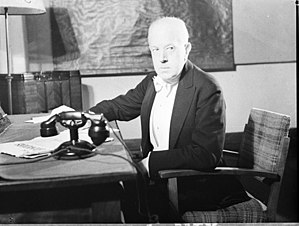
Edgar Bainton
Edgar Leslie Bainton var en engelsk komponist.